Gospel of Thomas

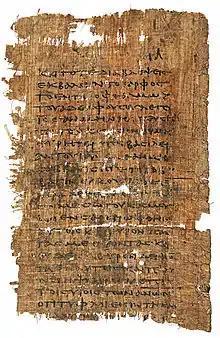
P. Oxy. 1

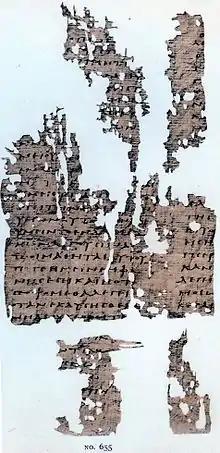
P. Oxy. 655

The manuscript of the Coptic text (CG II), found in 1945 at Nag Hammadi in Egypt, is dated at around 340 AD. It was first published in a photographic edition in 1956. This was followed three years later (1959) by the first English-language translation, with Coptic transcription. In 1977, James M. Robinson edited the first complete collection of English translations of the Nag Hammadi texts. The Gospel of Thomas has been translated and annotated worldwide in many languages.